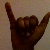
The image shows a hand gesture representing the letter 'Y' in Indian Sign Language.